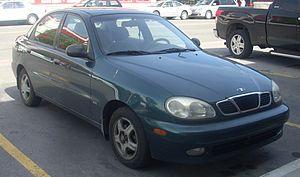
La Daewoo Lanos est une automobile de Daewoo Motors fabriquée de 1997 à 2002. Elle était disponible en 3, 4 et 5 portes. Elle a succédé à la Daewoo Cielo.